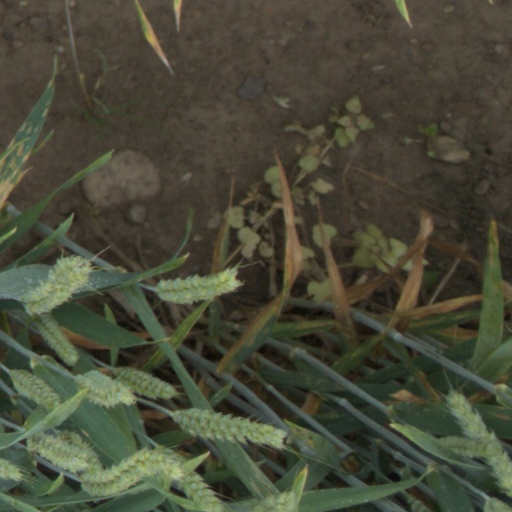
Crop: wheat